Fertility and religion

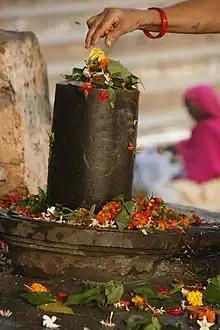
A typical Shiva lingam

Fertility rites are religious rituals that reenact sexual acts actually or symbolically. They may include sacrifices of animals and at times humans.